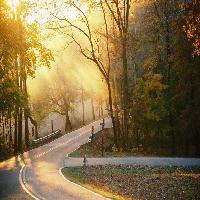
Weather: sun or clear